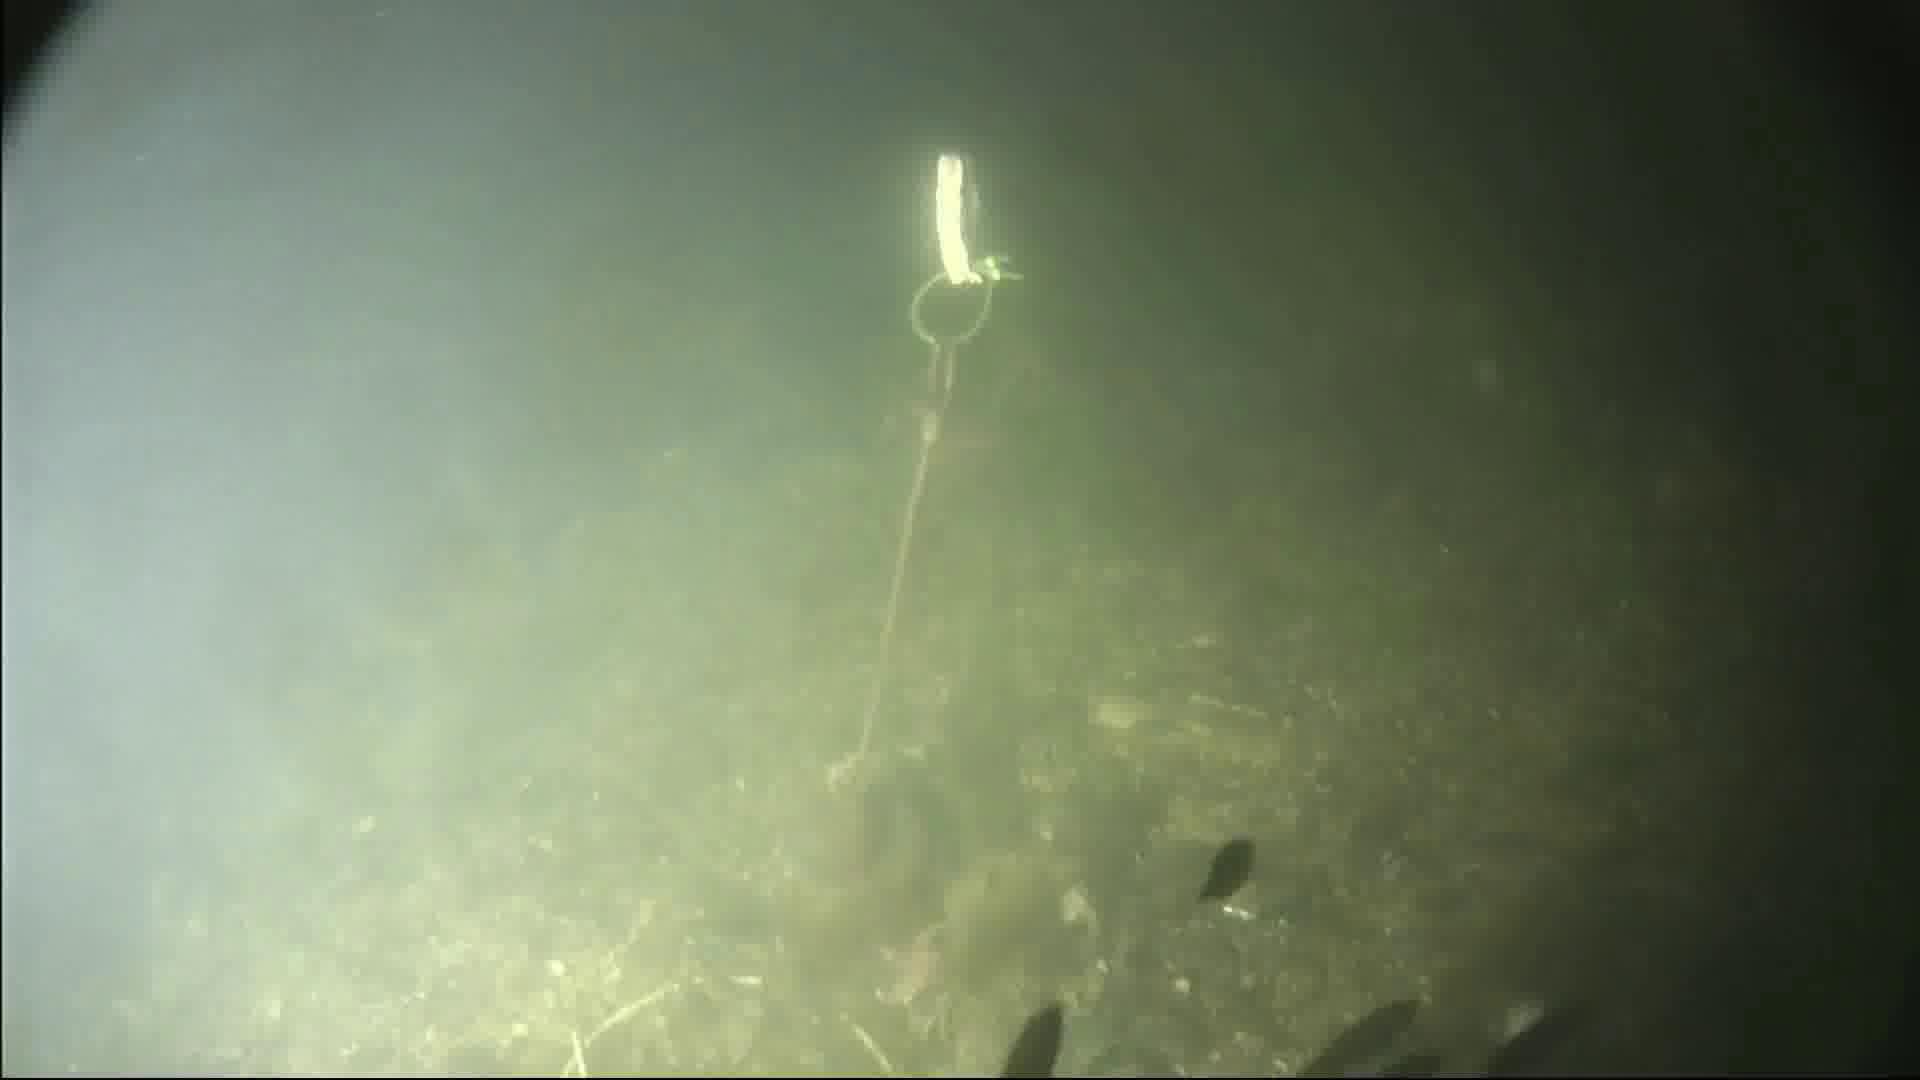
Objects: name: starfish
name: small_fish
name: crab